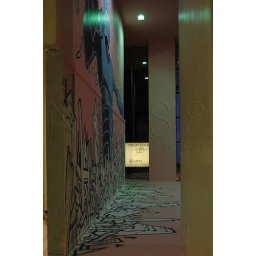
Hammo paints a massive Robot in the NOISELAB first floor window 15/12/09